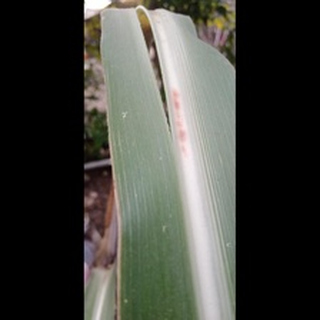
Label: sugarcane_red_rot